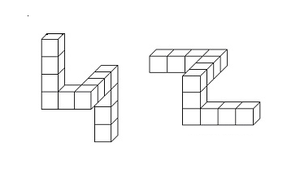
L'intelligence humaine est caractérisée par plusieurs aptitudes, surtout cognitives, qui permettent à l'individu humain d'apprendre, de former des concepts, de comprendre, d'appliquer la logique et la raison. Elle comprend la capacité à reconnaître des tendances, comprendre les idées, planifier, résoudre des problèmes, prendre des décisions, conserver des informations, et utiliser la langue pour communiquer.
La mémoire de travail est un modèle du fonctionnement de la mémoire à court terme, mais la mémoire à court terme est exposée, communément, comme permettant un maintien temporaire de l'information, tandis que la mémoire de travail est exposée comme permettant, à la fois un maintien temporaire, mais aussi la manipulation de l'information maintenue.